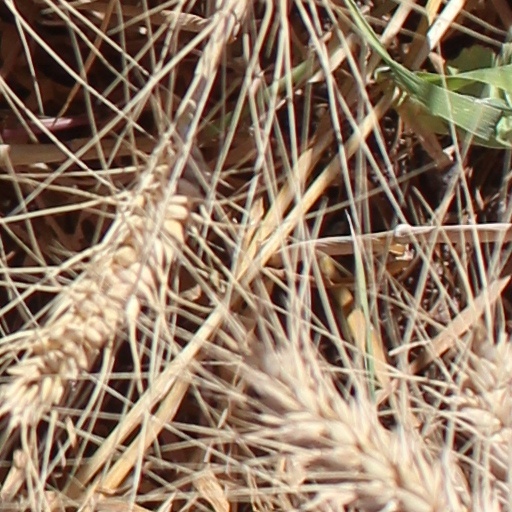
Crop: wheat